Cygnus X-3

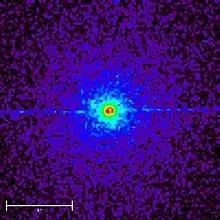
Cygnus X3 and its X-ray halo

Cygnus X-3 is a prominent X-ray source, with soft and hard X-rays both varying in intensity. Periods where the hard X-rays are at minimum intensity are known as soft states. It is less than half a degree from a gamma-ray pulsar, but is itself a weak gamma-ray source. It also shows periodic gamma-ray flares, apparently all occurring during the soft state.